Heracles Almelo

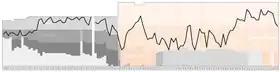
Historical chart of league performance

Below is a table with Heracles Almelo's domestic results since the introduction of the Eredivisie in 1956.